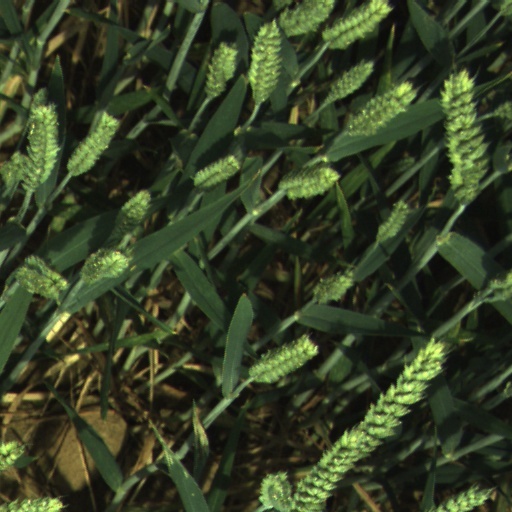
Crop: wheat